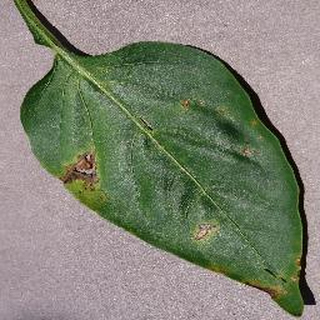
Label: bell_pepper_bacterial_spot